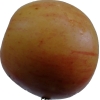
Label: apple